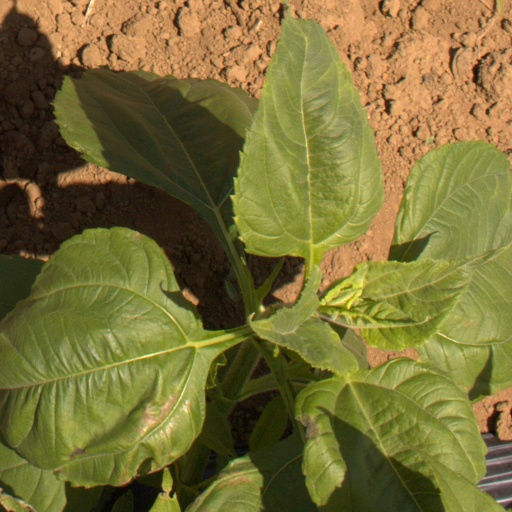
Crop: Jerusalem artichoke